Honeymoon Ahead

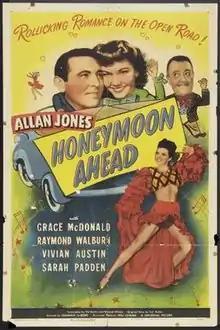
Theatrical release poster

Honeymoon Ahead is a 1945 American comedy film directed by Reginald Le Borg and written by Val Burton and Elwood Ullman. The film stars Allan Jones, Grace McDonald, Raymond Walburn, Vivian Austin, Jack Overman and Murray Alper. The film was released on May 11, 1945, by Universal Pictures.